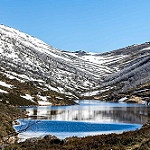
Label: mountain